Battle of Fayetteville (1862)

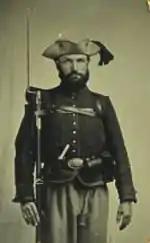
old picture of oddly dressed American Civil War soldier with three-cornered hat, baggy pants, and unusual shirt

Loring commanded the Department of Southwestern Virginia. He also used the term "Department of Western Virginia", and called his command the "Army of Western Virginia". He had been a soldier since the age of 14, was a sergeant at the age of 17, and fought in the Second Seminole War and the Mexican–American War. Under his command for the Battle of Fayetteville were: